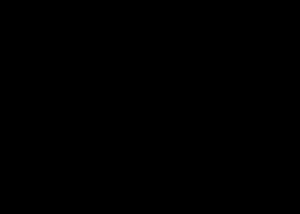
Le peyotl, également dénommé peyote, est une espèce de petits cactus sans épines de la famille des Cactaceae, originaire du sud de l'Amérique du Nord.